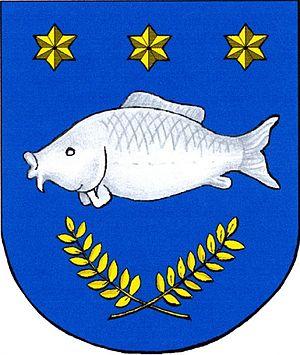
Vatín est une commune du district de Žďár nad Sázavou, dans la région de Vysočina, en République tchèque. Sa population s'élevait à 329 habitants en 2019.